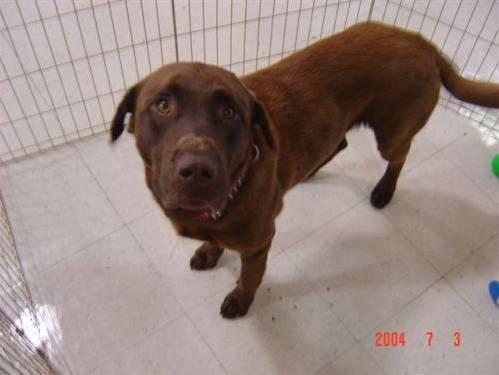
dog